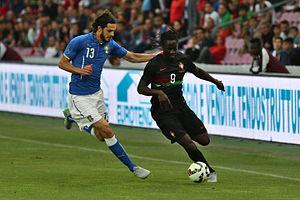
La saison 2016-2017 LOSC est la cinquante-septième saison du club nordiste en première division du championnat de France, la dix-septième consécutive du club au sommet de la hiérarchie du football français.